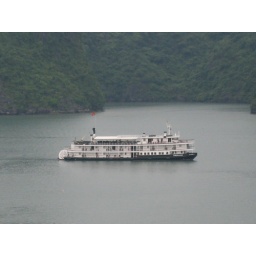
a large white boat with many modern equipments so it's very comfortable to stay in